G. Alexander Heard

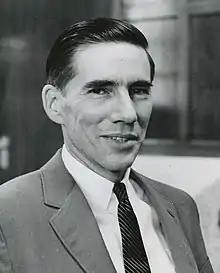

George Alexander Heard (March 14, 1917 – July 24, 2009) was chancellor of Vanderbilt University from 1963 to 1982. He was also a political scientist and adviser to U.S. presidents John F. Kennedy, Lyndon B. Johnson, and Richard Nixon.